Orsan Priory

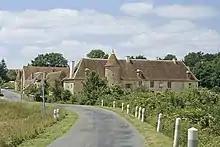
Prieure-Orsan

In 1990, only four large buildings remained from the priory, enclosing a disused farmyard where in the 1950s a chicken coop, pigsty, and metal shed had been erected. The church, the cloisters, and the mill had disappeared, their stones repurposed for agricultural constructions. In that year, architects Patrice Taravella and Sonia Lesot, were looking for a building to renovate, and discovered Orsan. The walls were dilapidated, the roofs worn and the doors without keys, with old agricultural machinery strewn about the barns and courtyard. They purchased the priory and forty hectares of adjacent woods and meadows, and began renovations in 1991.